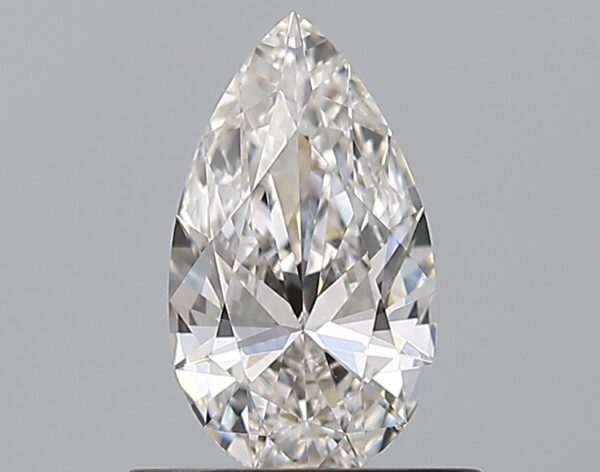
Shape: pear
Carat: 0.51
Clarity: VS1
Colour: G
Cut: EX
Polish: EX
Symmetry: VG
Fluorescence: N
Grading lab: GIA
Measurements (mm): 7.8 x 4.46 x 2.5